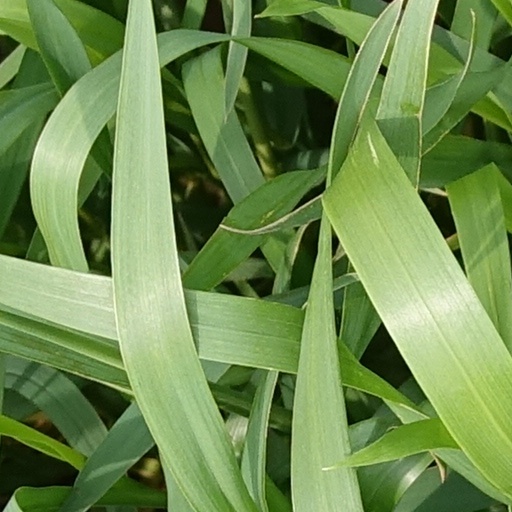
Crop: wheat